Marin Museum of Contemporary Art

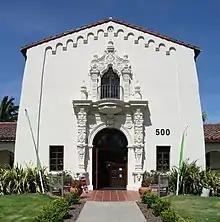
Exterior view of the Headquarters Building 500 where the museum was once located.

The Marin Museum of Contemporary Art (MarinMOCA) was founded in 2007 and is located in San Rafael, California, United States. The museum includes several galleries, over fifty artist studios, a classroom wing for studio art classes, and a museum store.